Frederick William Burns

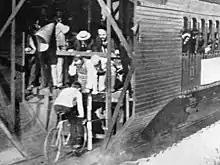
Fred Burns announcing for Charles "Mile-A-Minute" Murphy in 1899

Burns staunchly supported Mile-A-Minute Murphy in his quest to show a cyclist could pedal 1 mile in less than 1 minute. It started with Charles Murphy's declaration that he would perform the feat by June 1, 1895. Burns's first involvement came in May as he'd written a letter to the Pennsylvania Railroad to allow Murphy to follow behind a train moving at 60 miles per hour. Numerous railroads all over the country were contacted to perform the feat. Finally, the Long Island Railroad finally agreed in 1899. On June 1, 1899, after over four years of effort and all Burns's and Murphy's letters to railroads, Murphy rode a mile behind a Long Island Railroad train in 57.8 seconds.